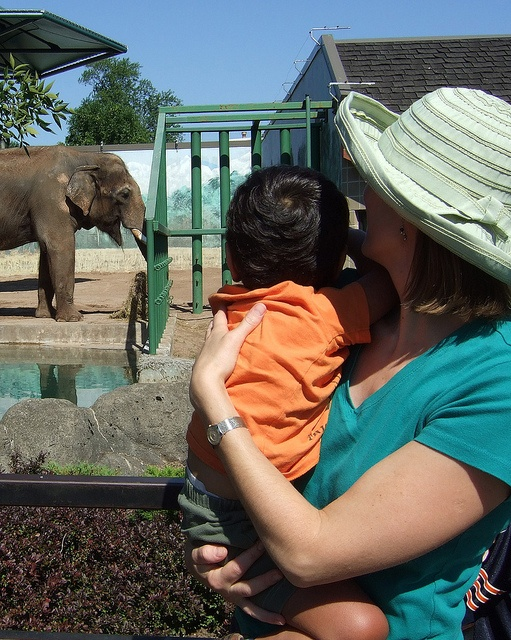
A woman in a sun hat shows her baby an elephant.
A woman and a young boy are looking at an elephant.
a woman in a green shirt and floppy hat holding a baby looking a t an elephant
A woman and baby looking at an elephant in fenced area.
A woman is holding a baby next to an elephant.